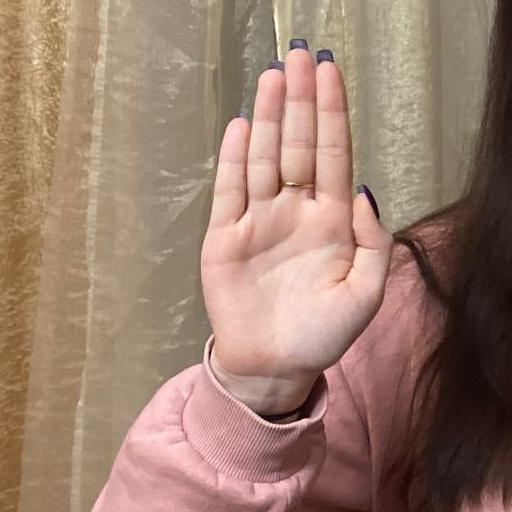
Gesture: stop